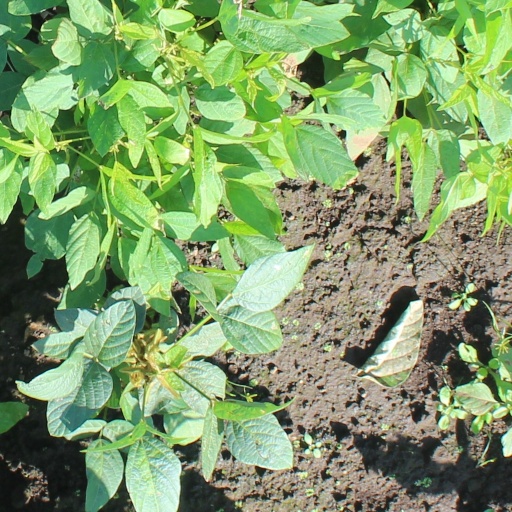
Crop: soybean